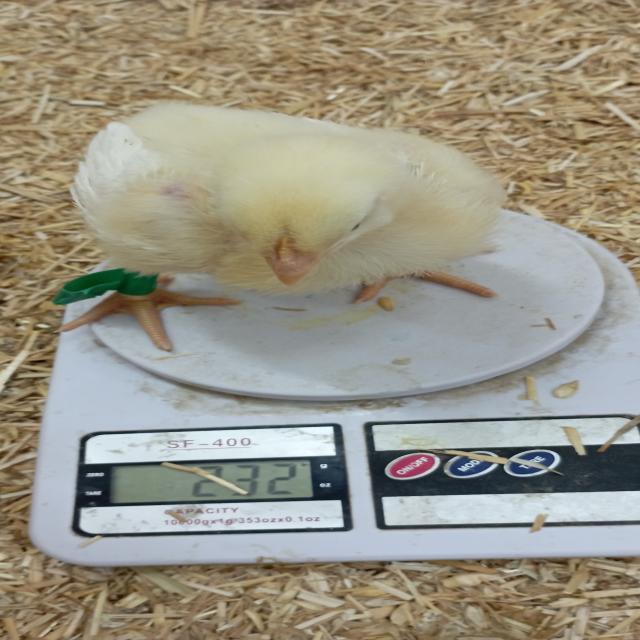
Weight: 233 g